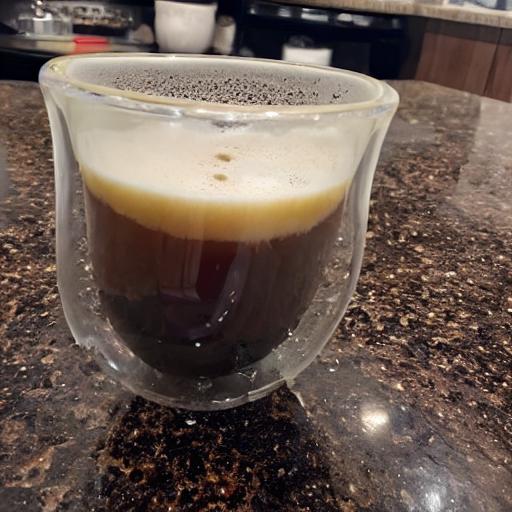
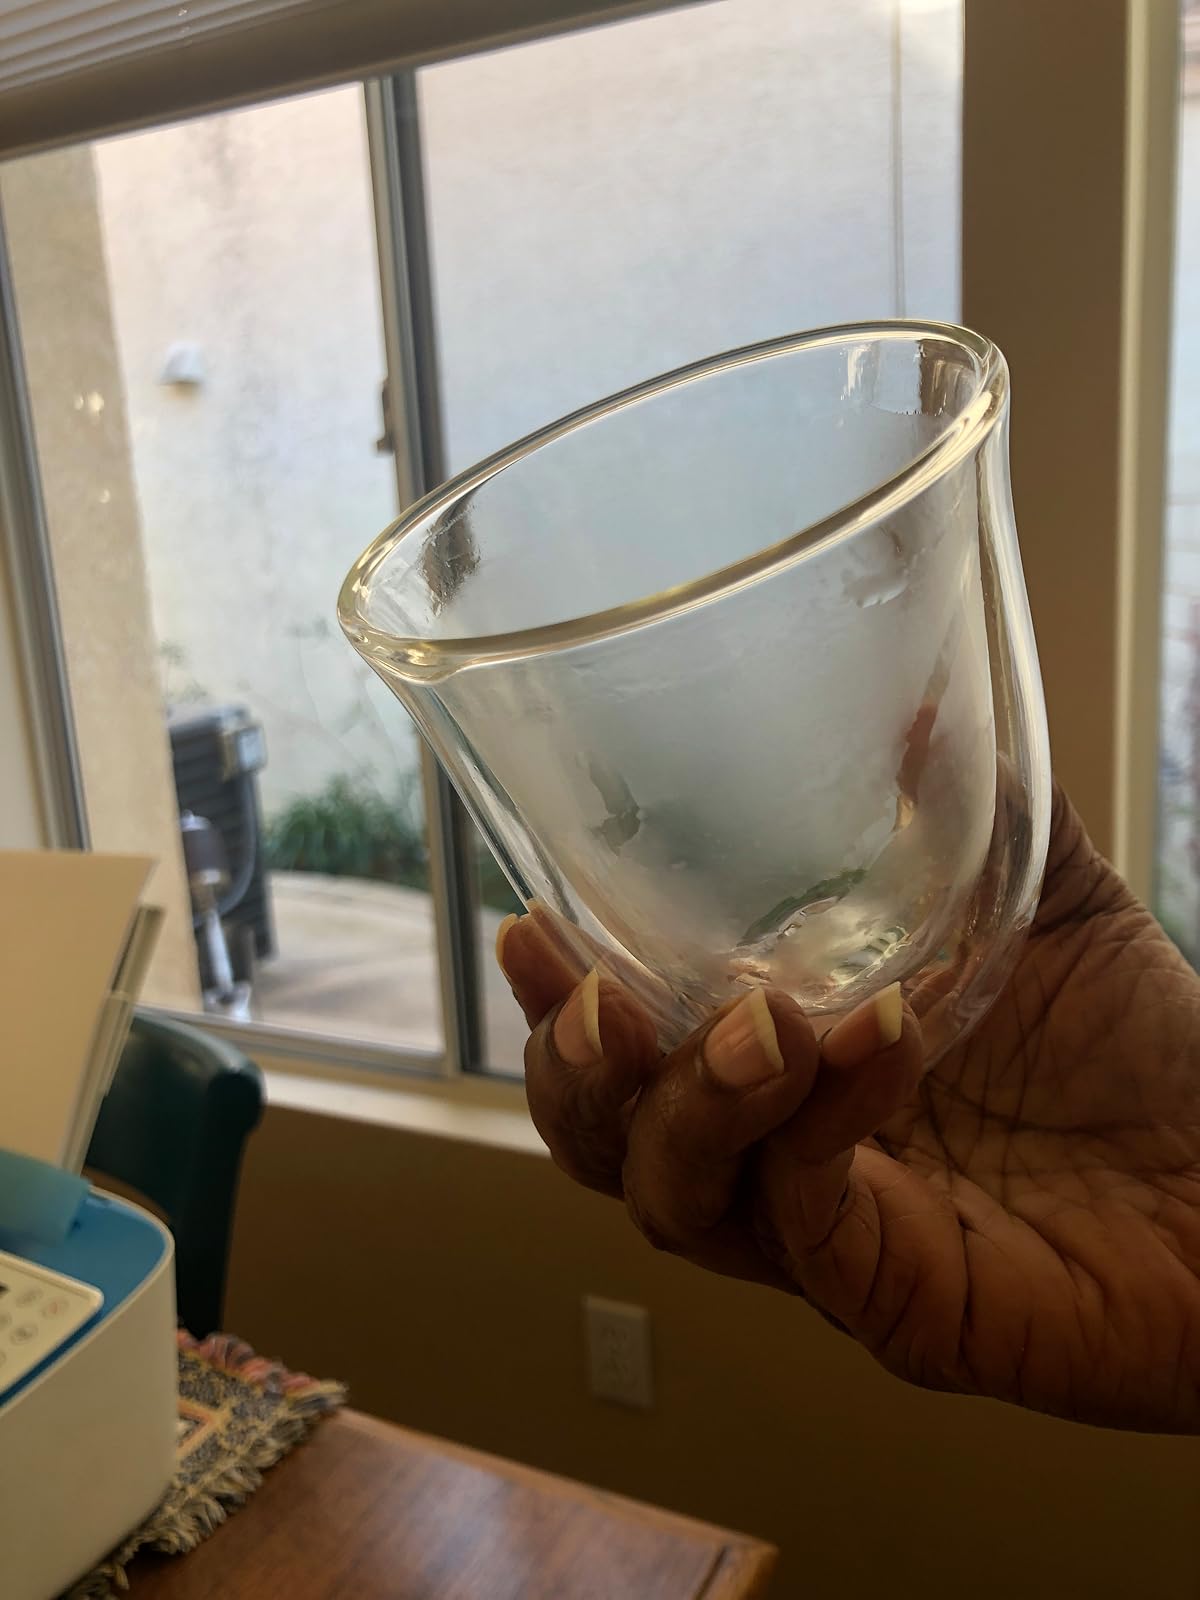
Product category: items_mug
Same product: no